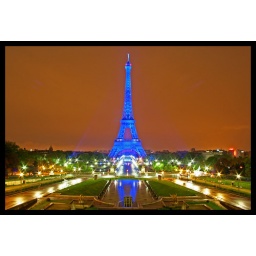
Yesterday (May 8th 2006) to celebrate the european day the Eiffel tower had been light in blue